Thomas Faith House

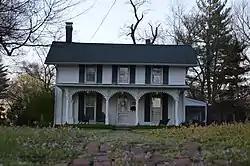
Front of the house

Thomas Faith House is a historic home located at Washington, Daviess County, Indiana. It was built in 1821, and is a -story, log, I-house. It has a -story, timber frame rear addition dating to the 19th century and attached two-car garage. It features a one-story front porch with an arched frieze and elaborate scrollwork.